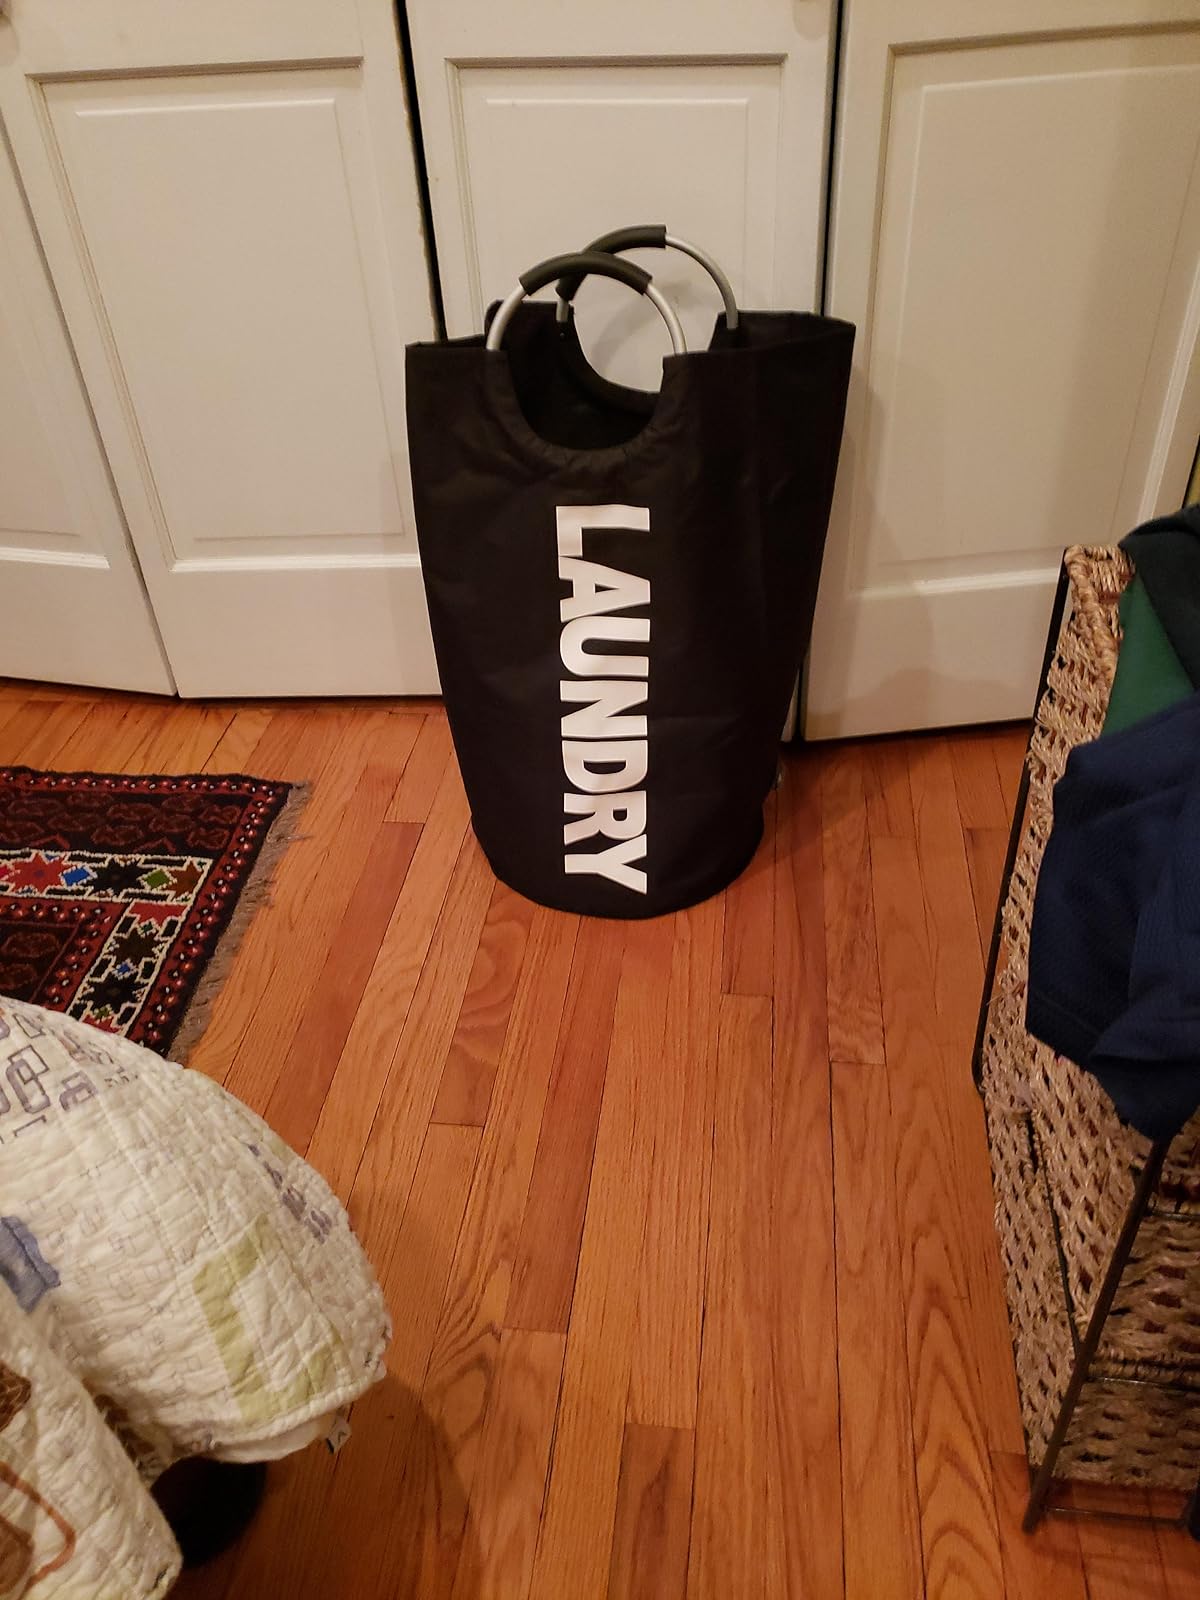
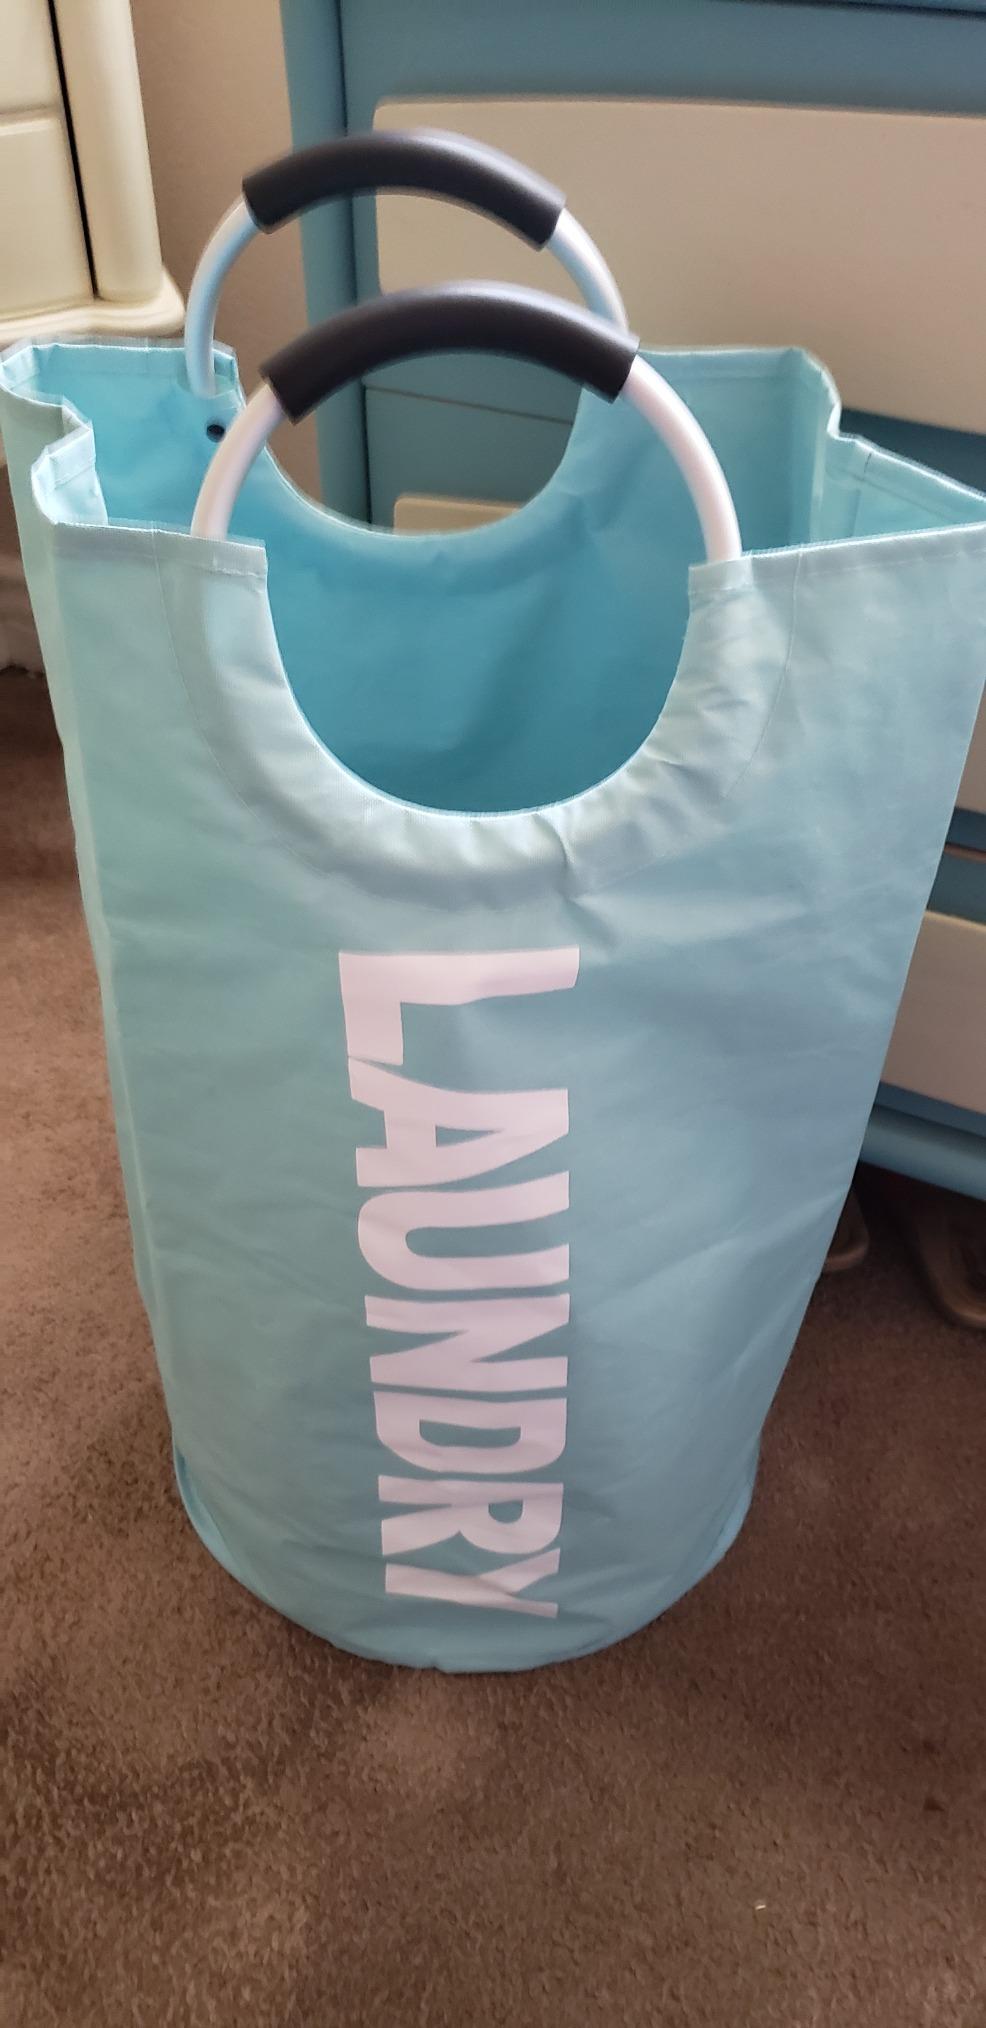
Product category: items_hamper
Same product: no